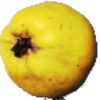
Label: Quince 1